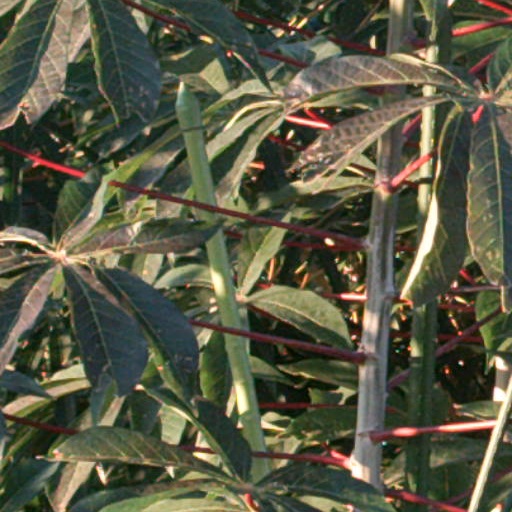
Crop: cassava